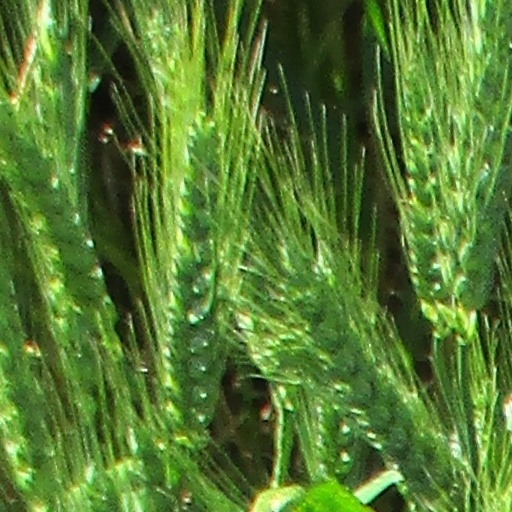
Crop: wheat